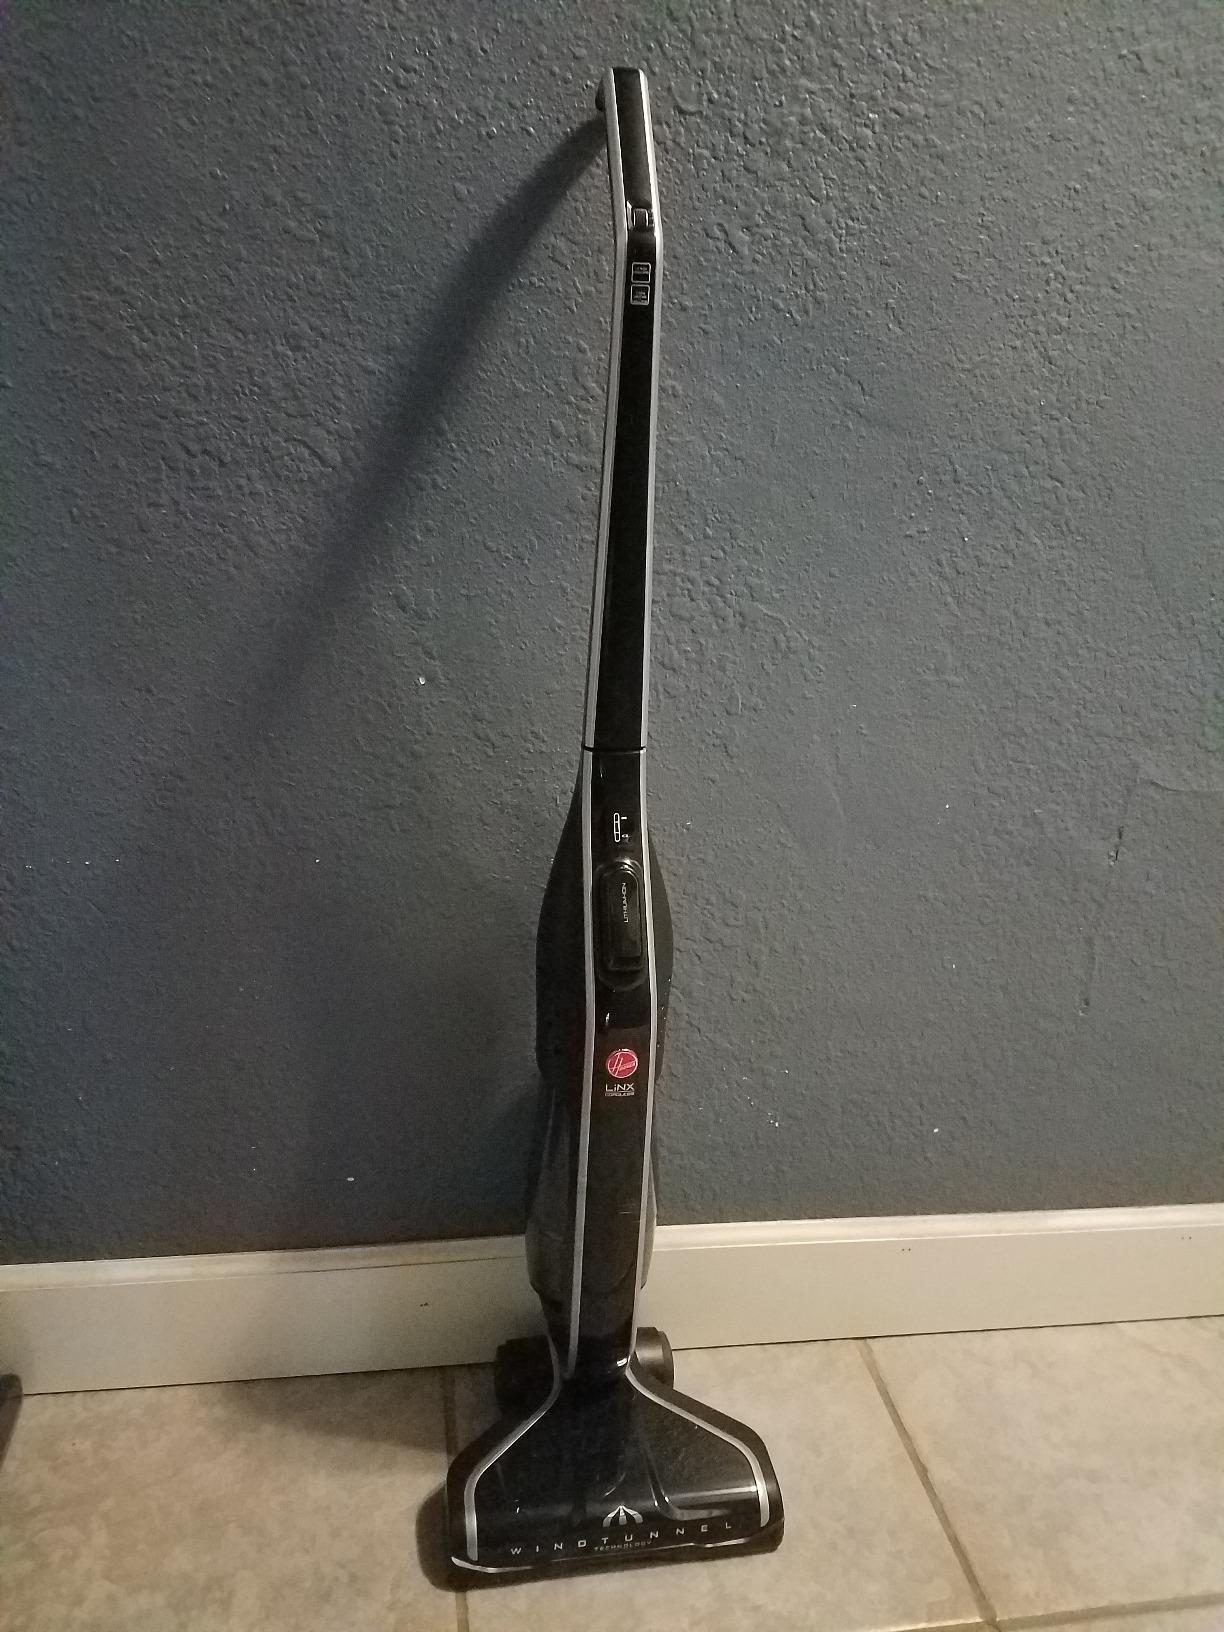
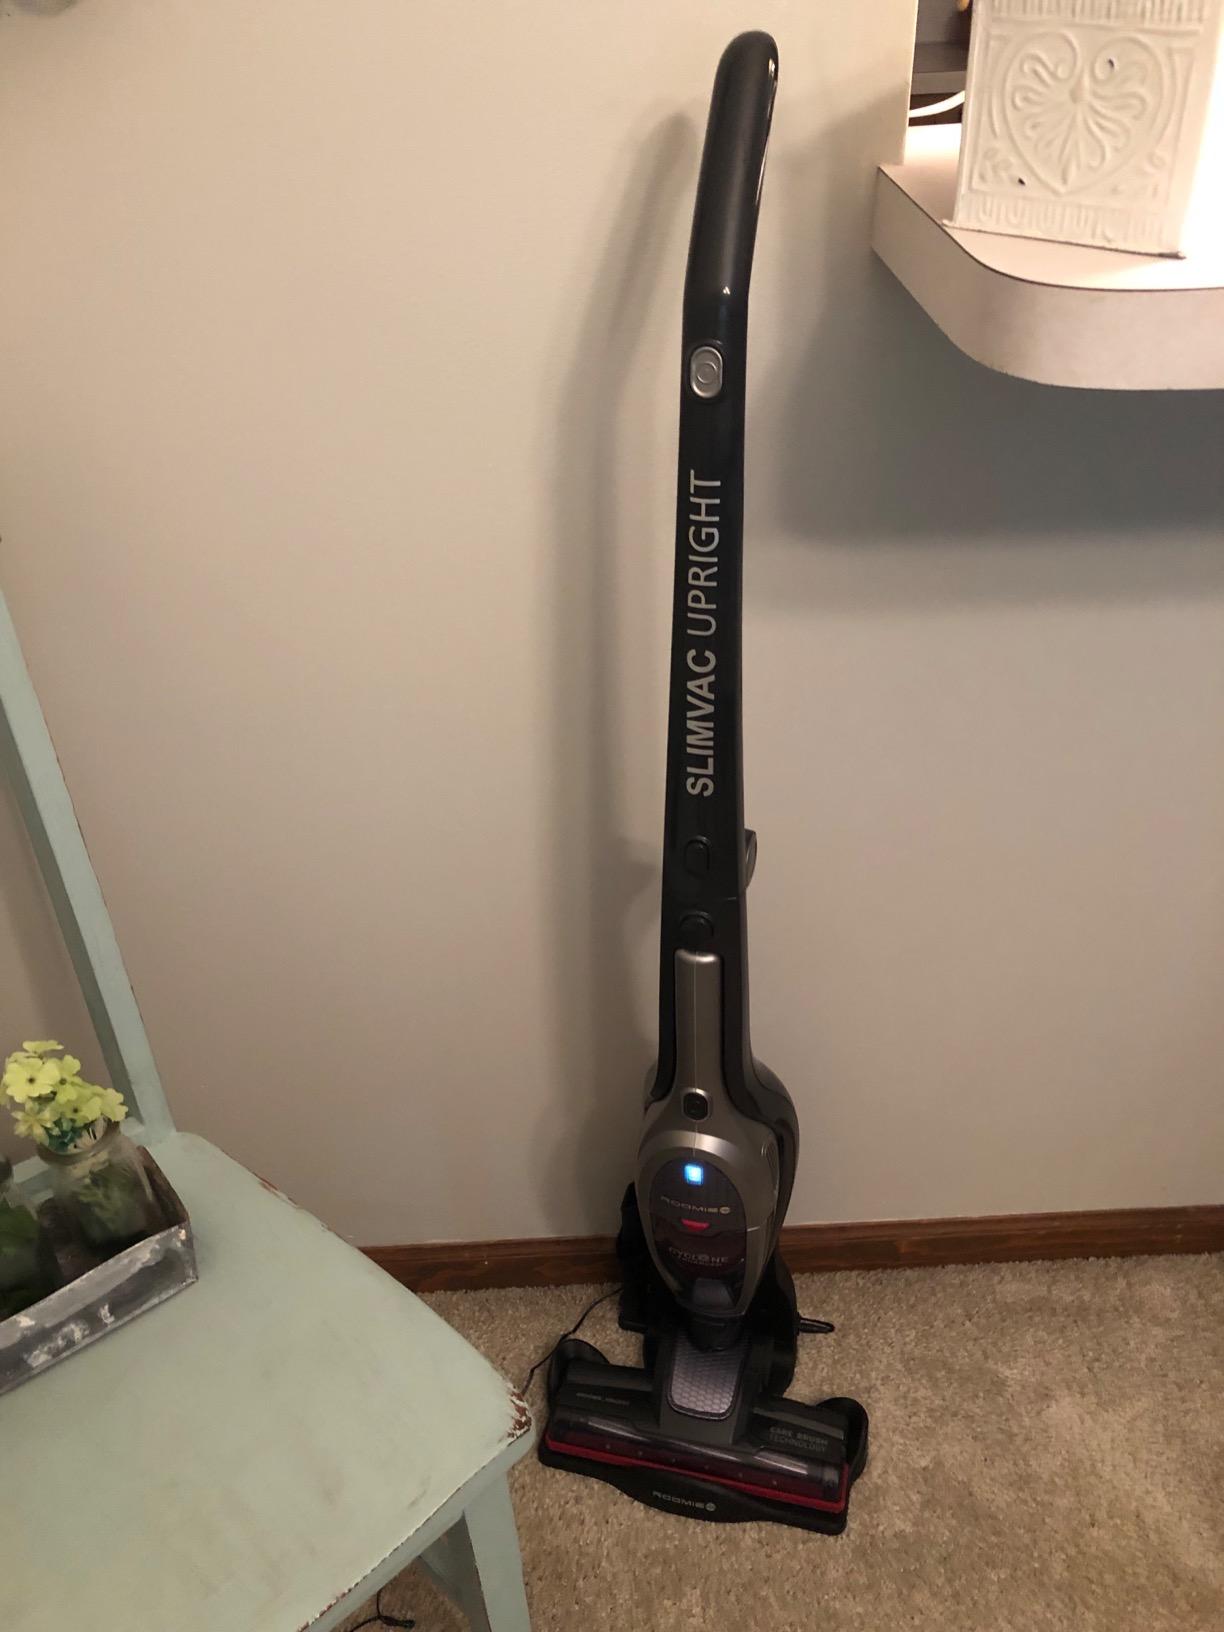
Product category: items_vacuum
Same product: no